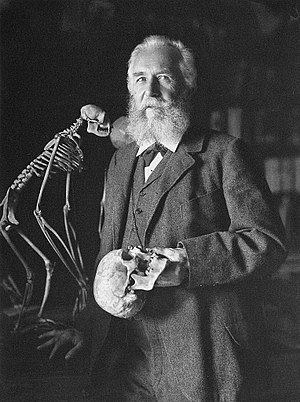
Ernst Haeckel / Haeckels socialdarwinisme
Ernst Haeckel
Ernst Heinrich Philipp August Haeckel var en tysk biolog og filosof, som gjorde Charles Darwins arbejder kendt i Tyskland, og som udbyggede dem med hensyn til menneskets afstamning.